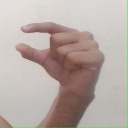
अक्षर: ग